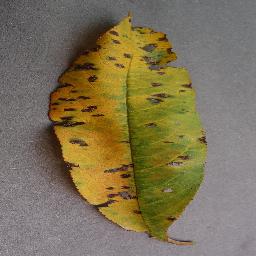
Label: Peach___Bacterial_spot